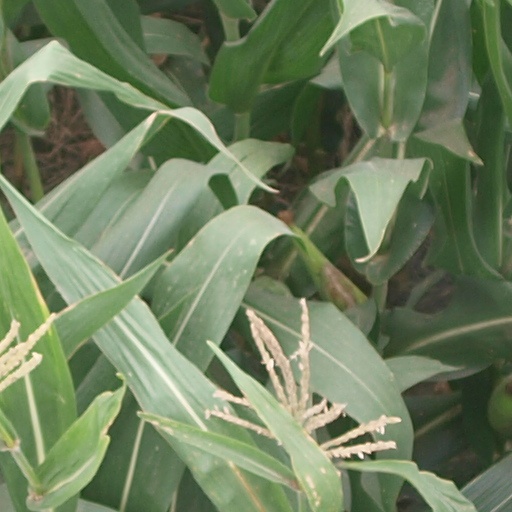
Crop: maize; corn